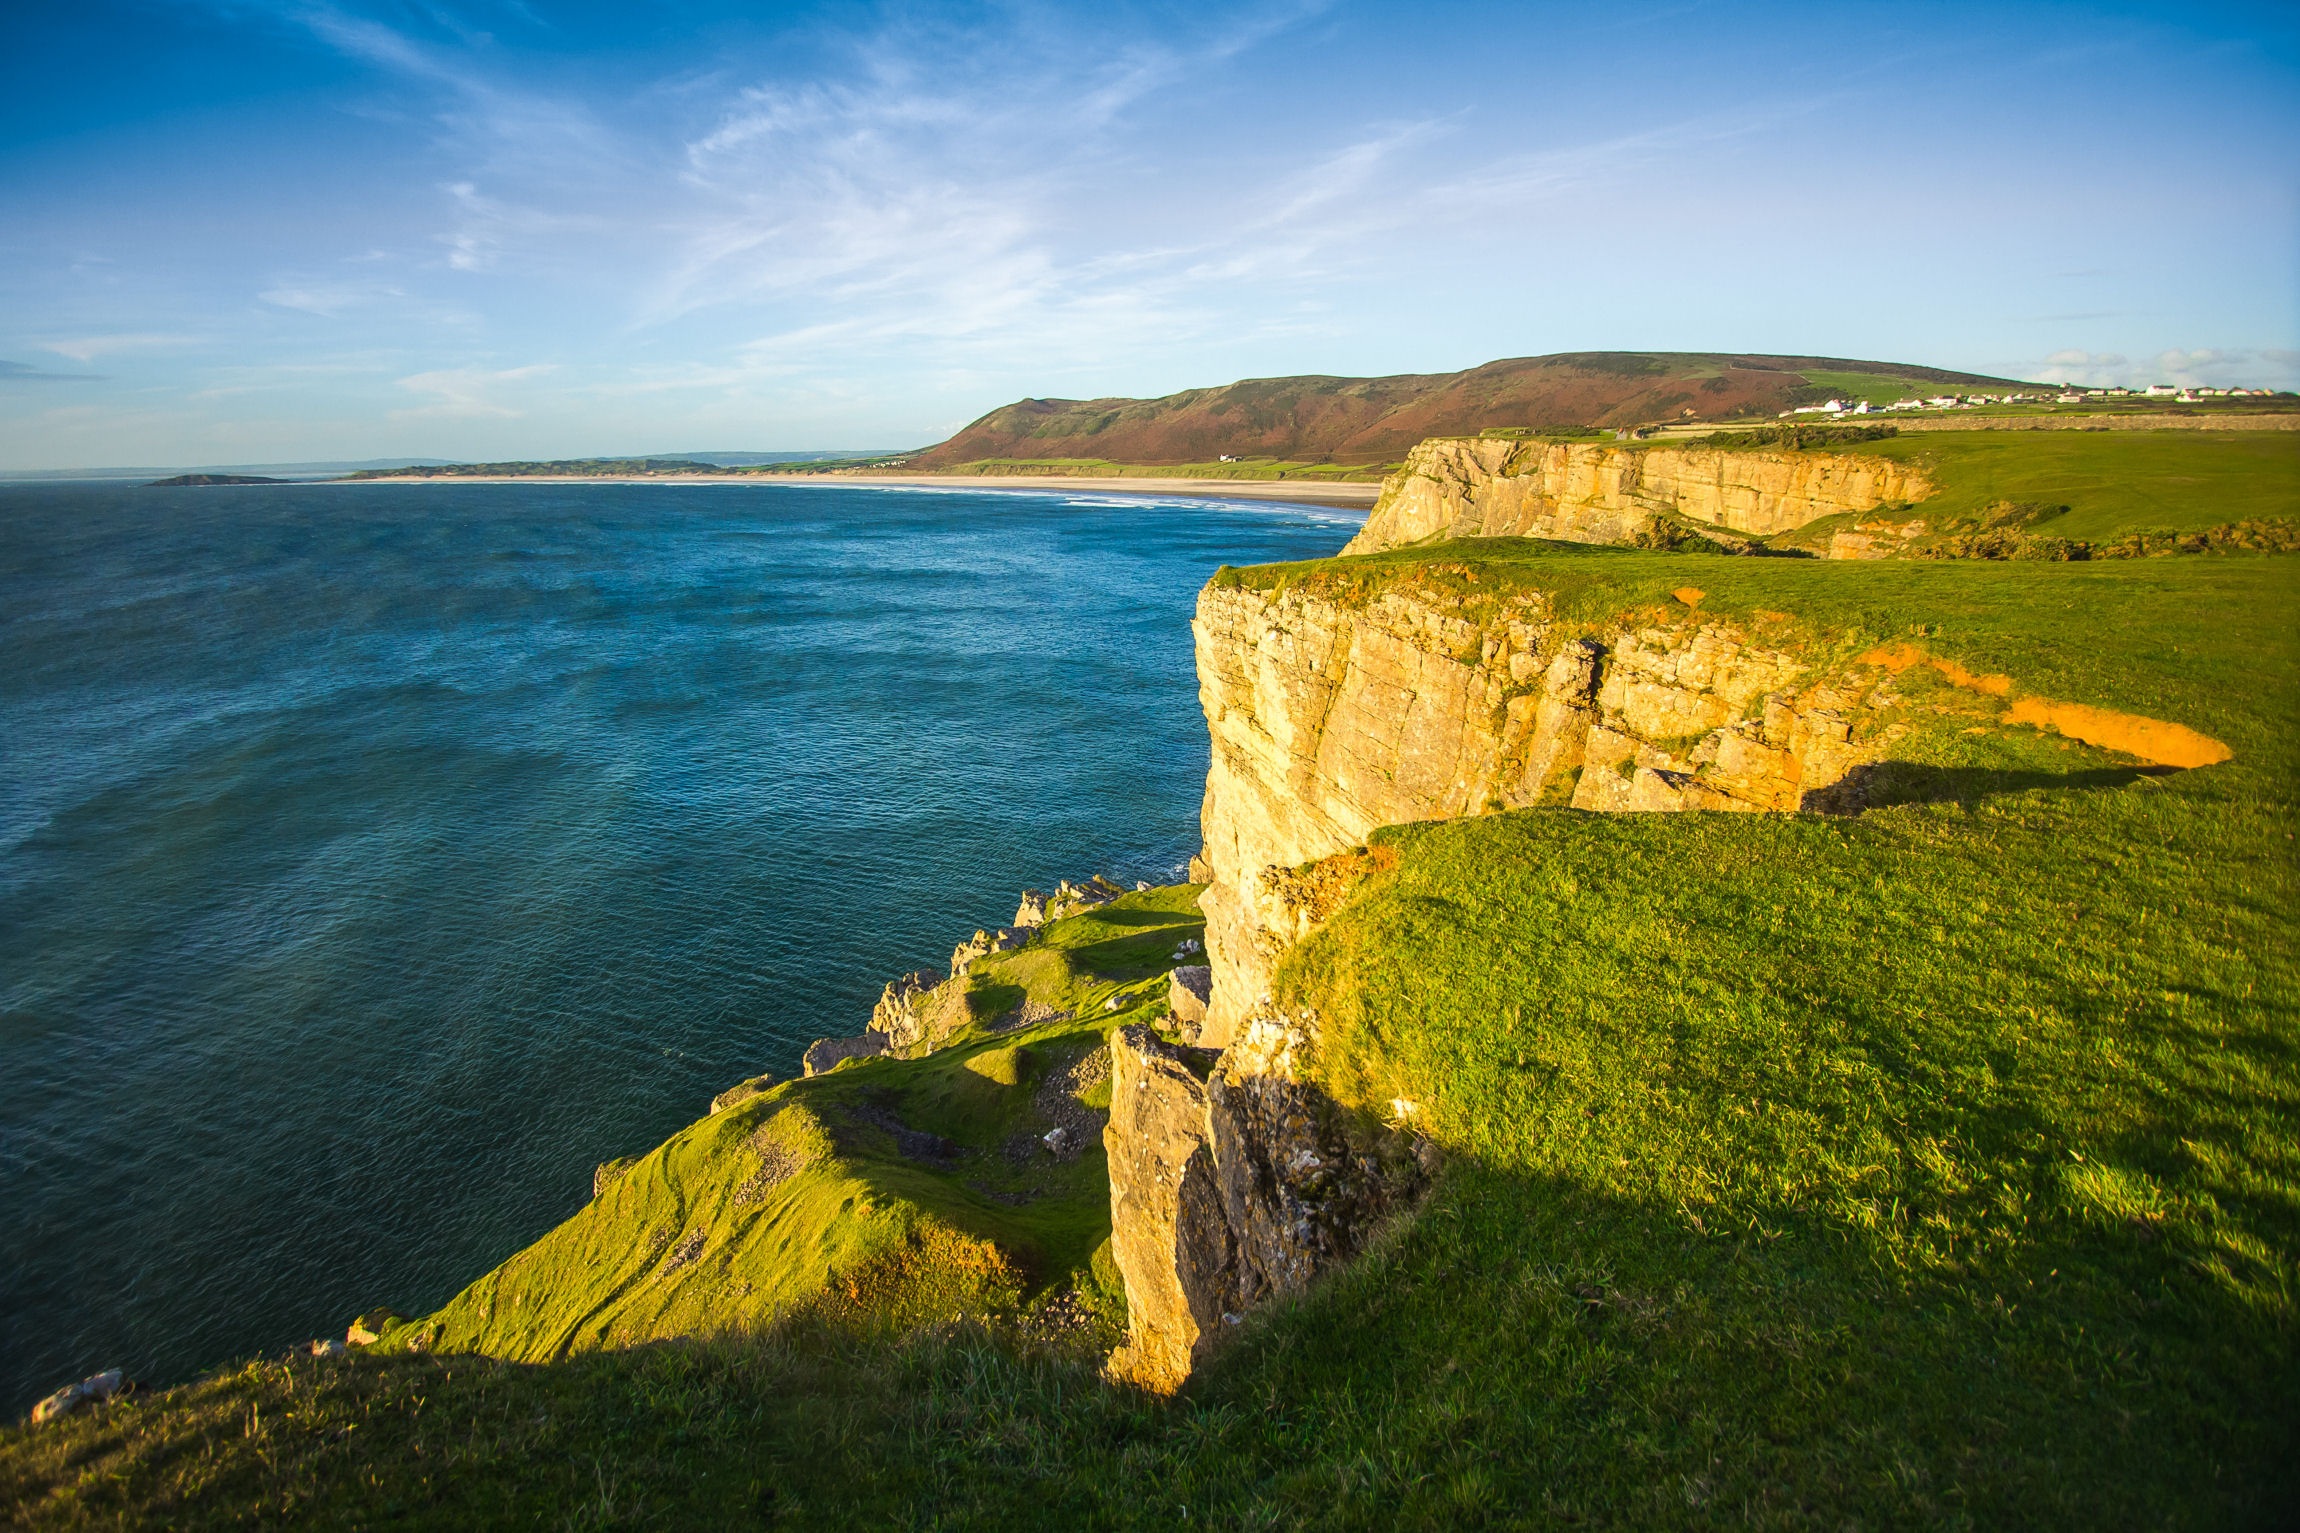
nature, coast, cliff, landform, geographical feature, sea, body of water, horizon, shore, terrain, hill, ocean, cape, landscape, aerial photography, bay, reservoir, cove, lake